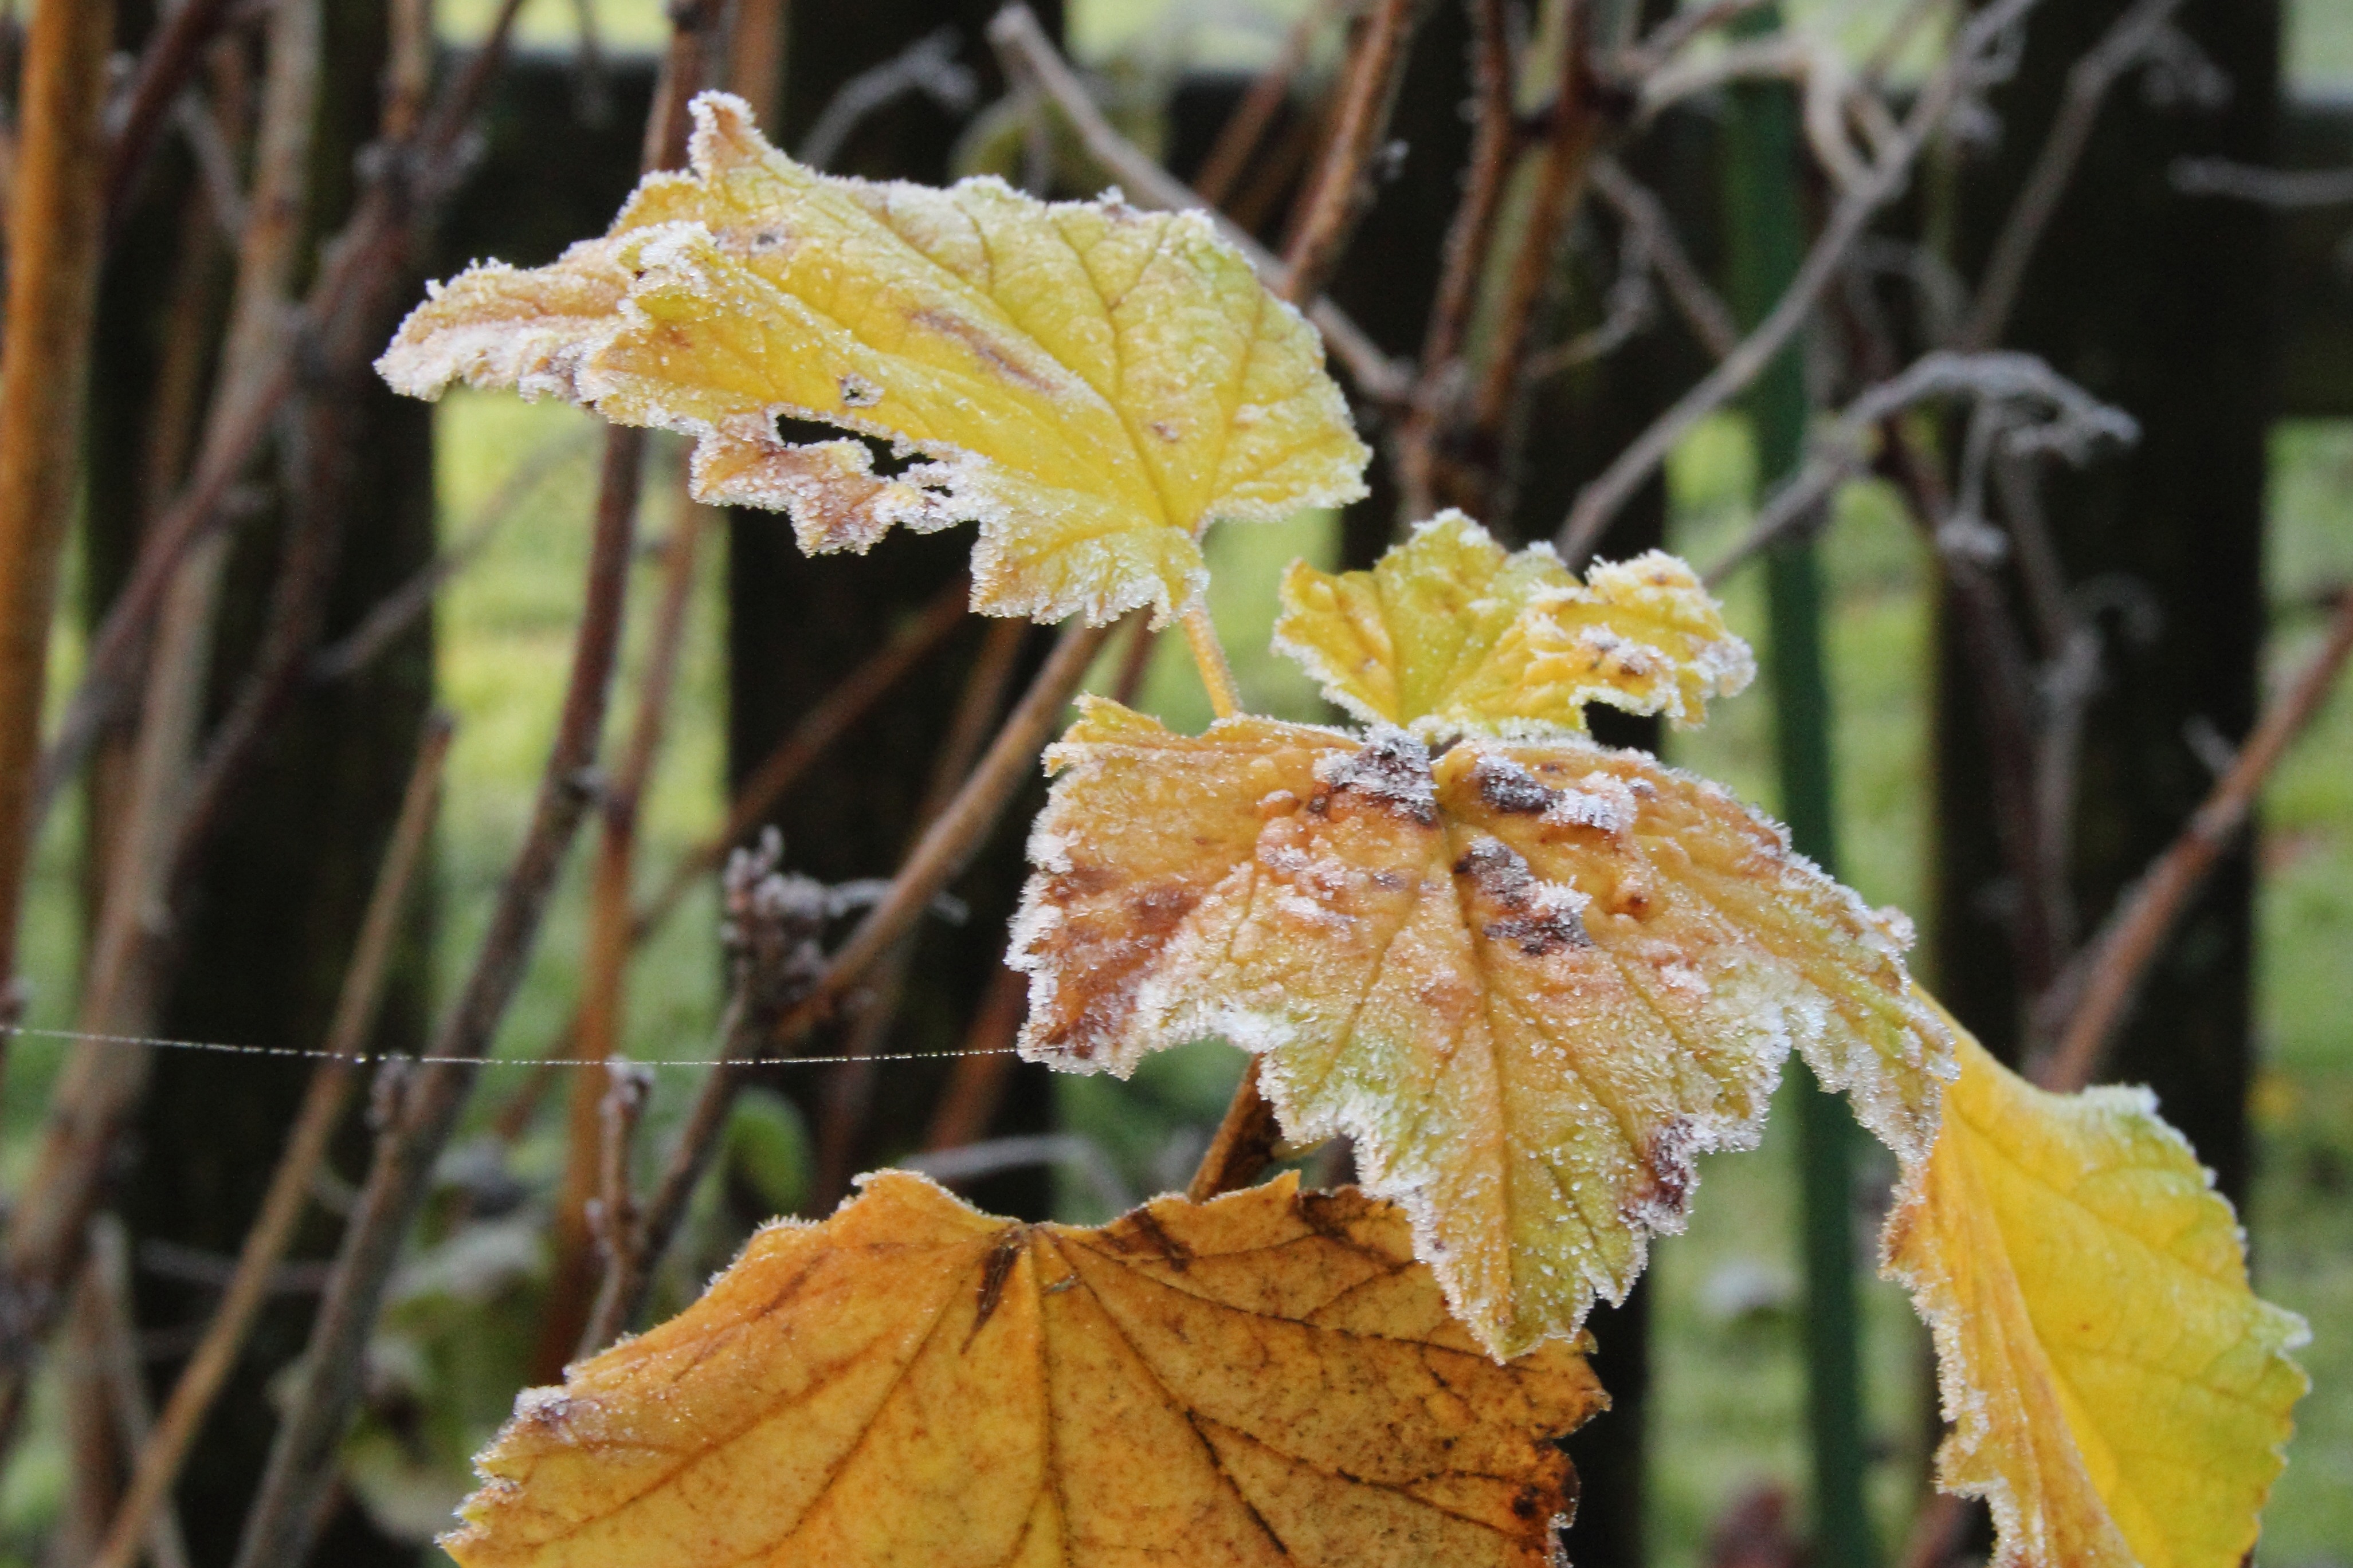
tree, nature, branch, cold, winter, plant, leaf, flower, frost, autumn, botany, yellow, flora, season, maple tree, maple leaf, leaves, deciduous, hoarfrost, macro photography, flowering plant, plant stem, woody plant, land plant